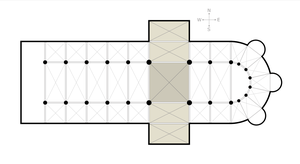
En architecture, la croisée du transept, parfois appelée intertransept, est la partie du plan d'une église située à l'intersection du transept et du vaisseau principal de la nef.
En architecture, un croisillon est l'un des deux bras du transept d'une église, perpendiculaire à la nef. La plupart des églises étant orientées, les historiens de l'art distinguent le bras nord et le bras sud.